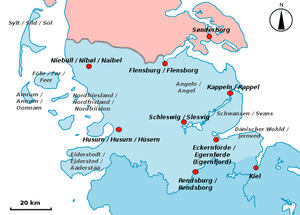
Le Schleswig du Sud est une région géographique du nord de l'Allemagne, dans la péninsule du Jutland.